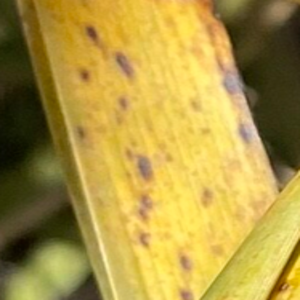
Label: Black Scorch